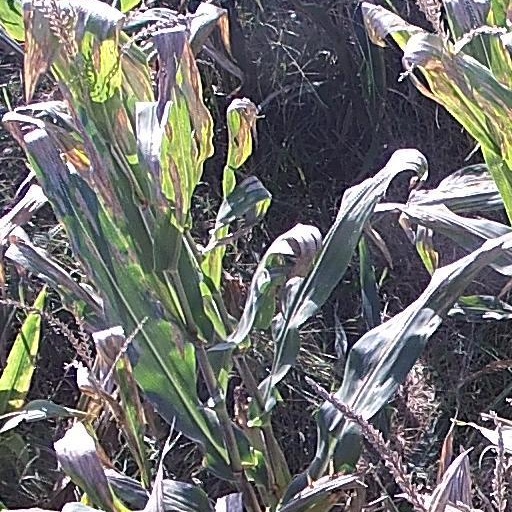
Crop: maize; corn